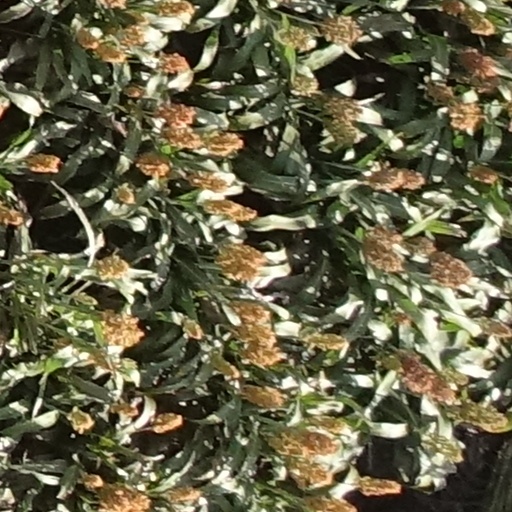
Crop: sorghum